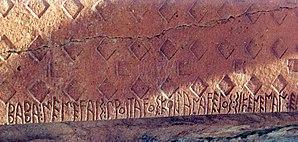
Le phrygien était une langue indo-européenne parlée par les Phrygiens en Asie mineure au cours de l'Antiquité classique.